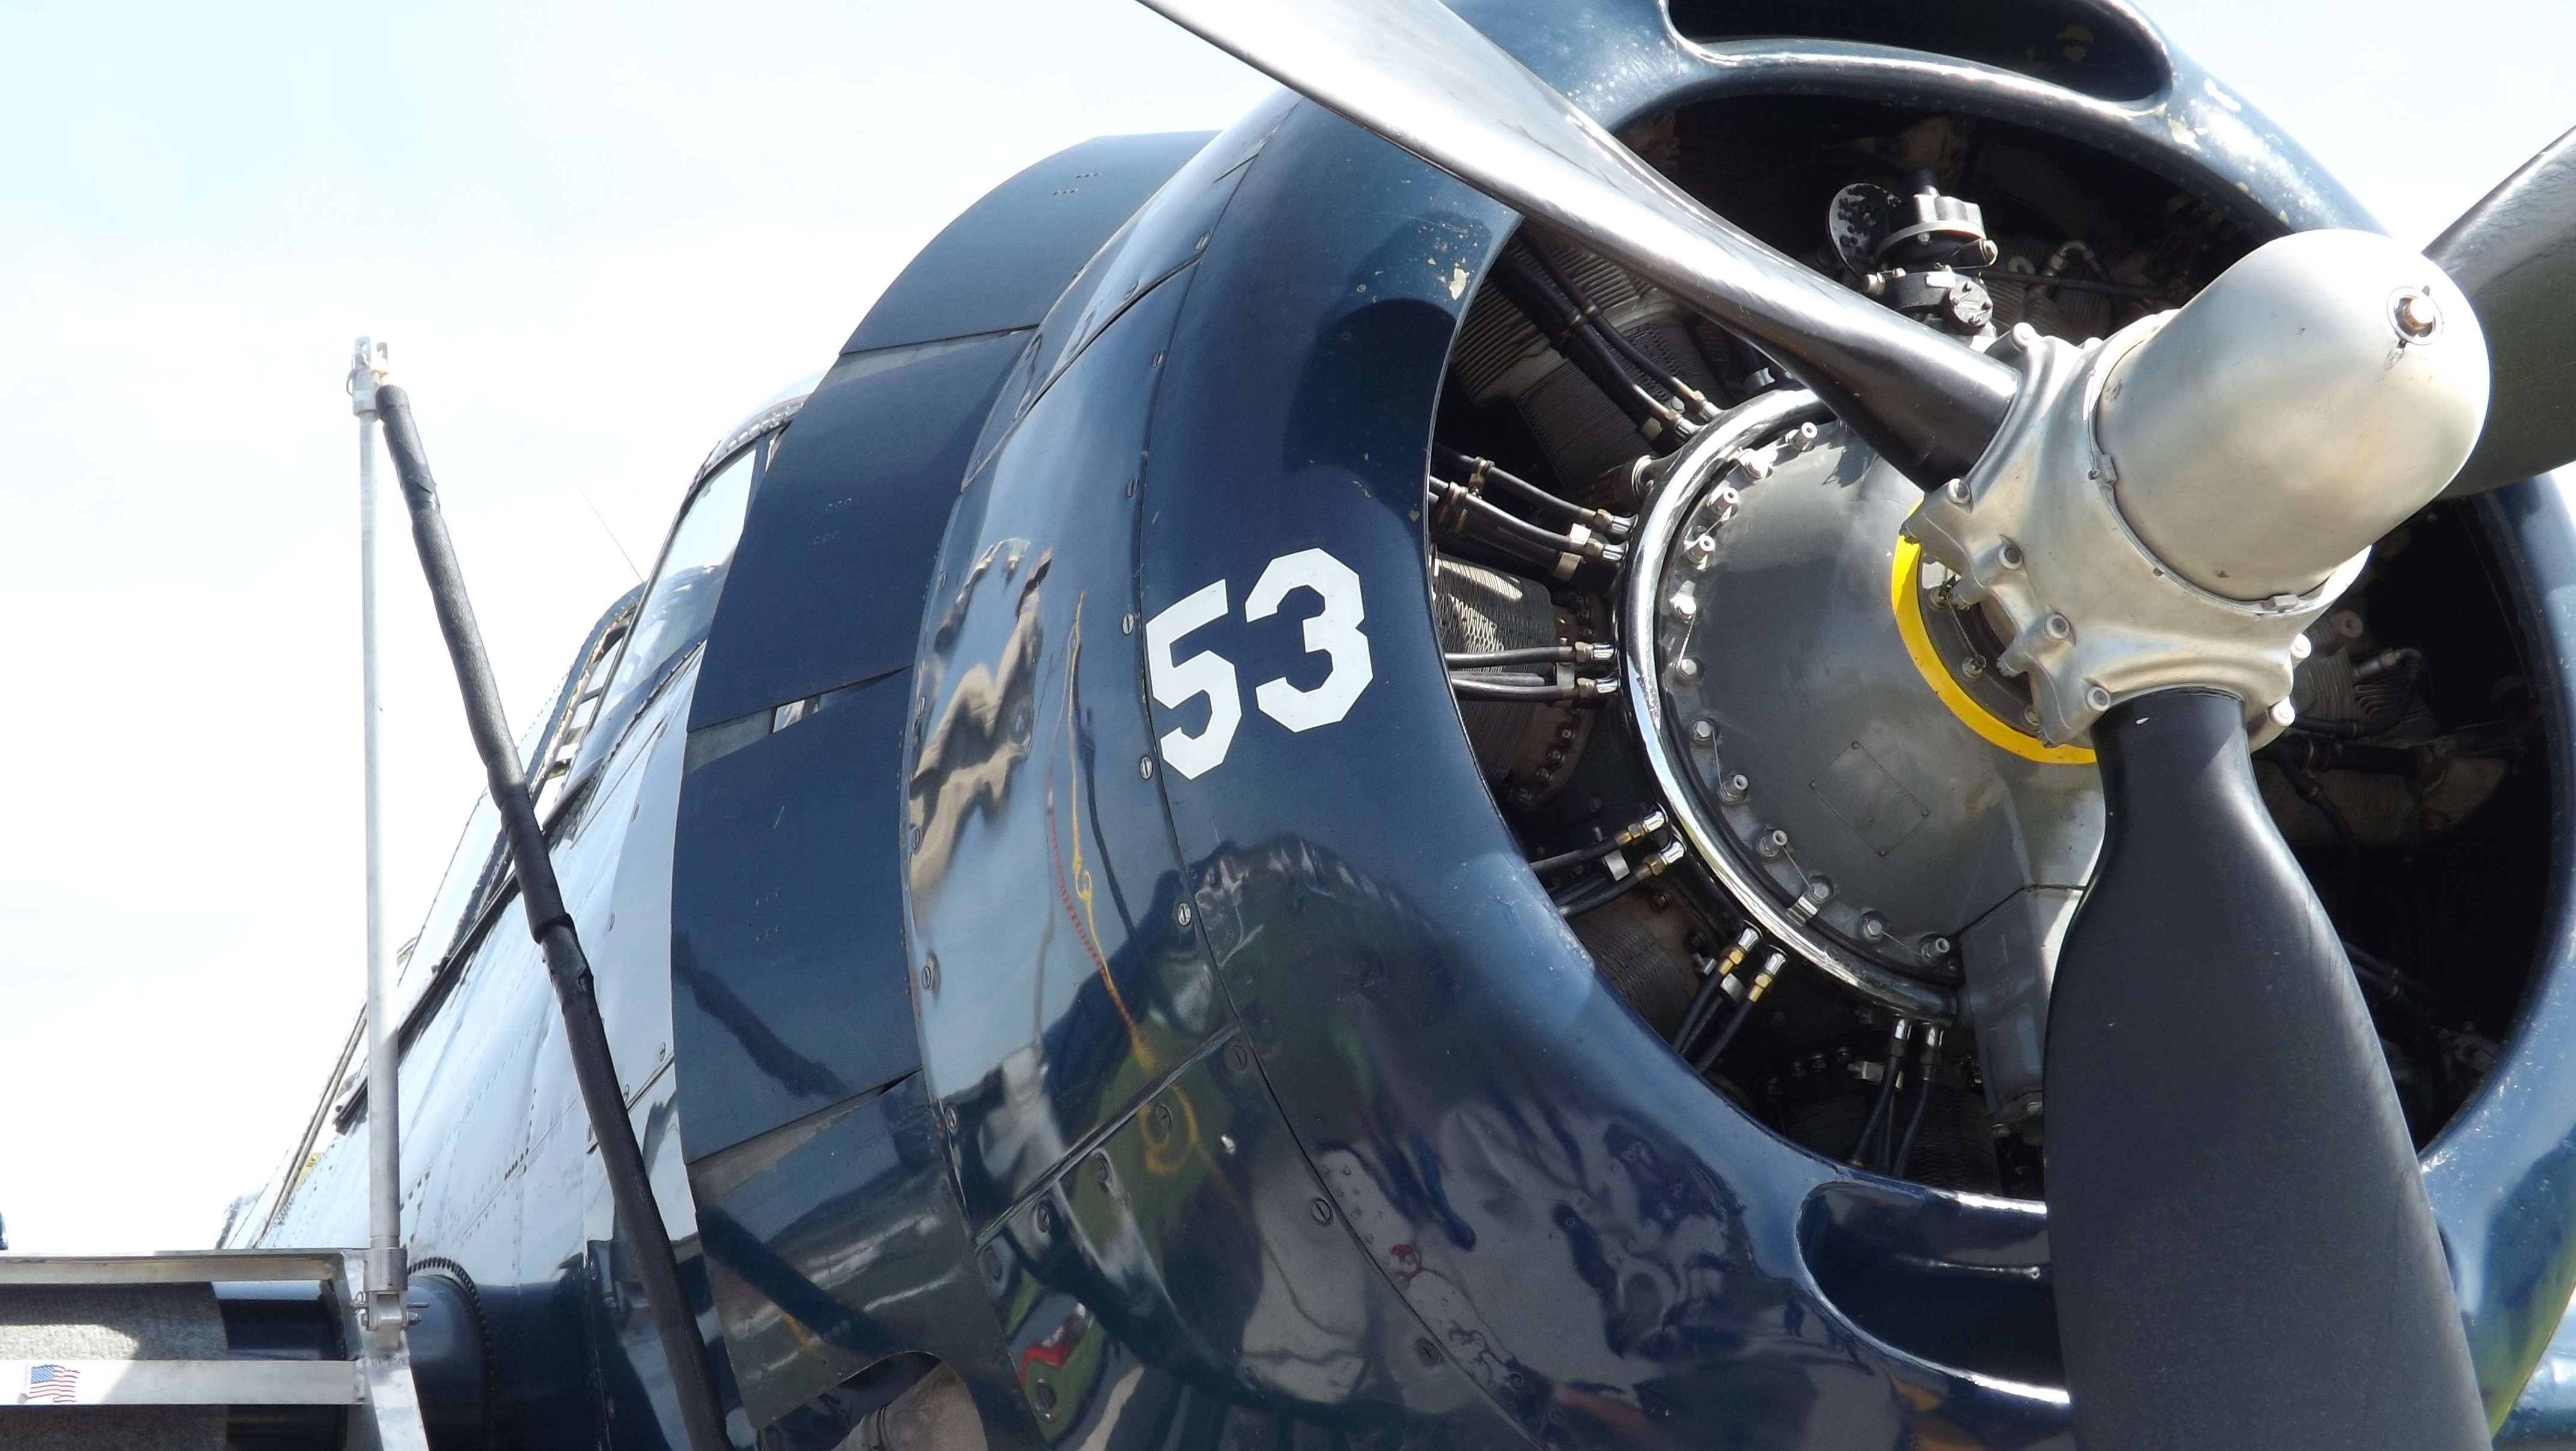
sky, car, wheel, air, fly, airplane, plane, aircraft, military, vehicle, aviation, flight, usa, war, power, engineering, design, engine, propeller, fighter, force, air force, fighter aircraft, military aircraft, atmosphere of earth, aerospace engineering, aircraft engine